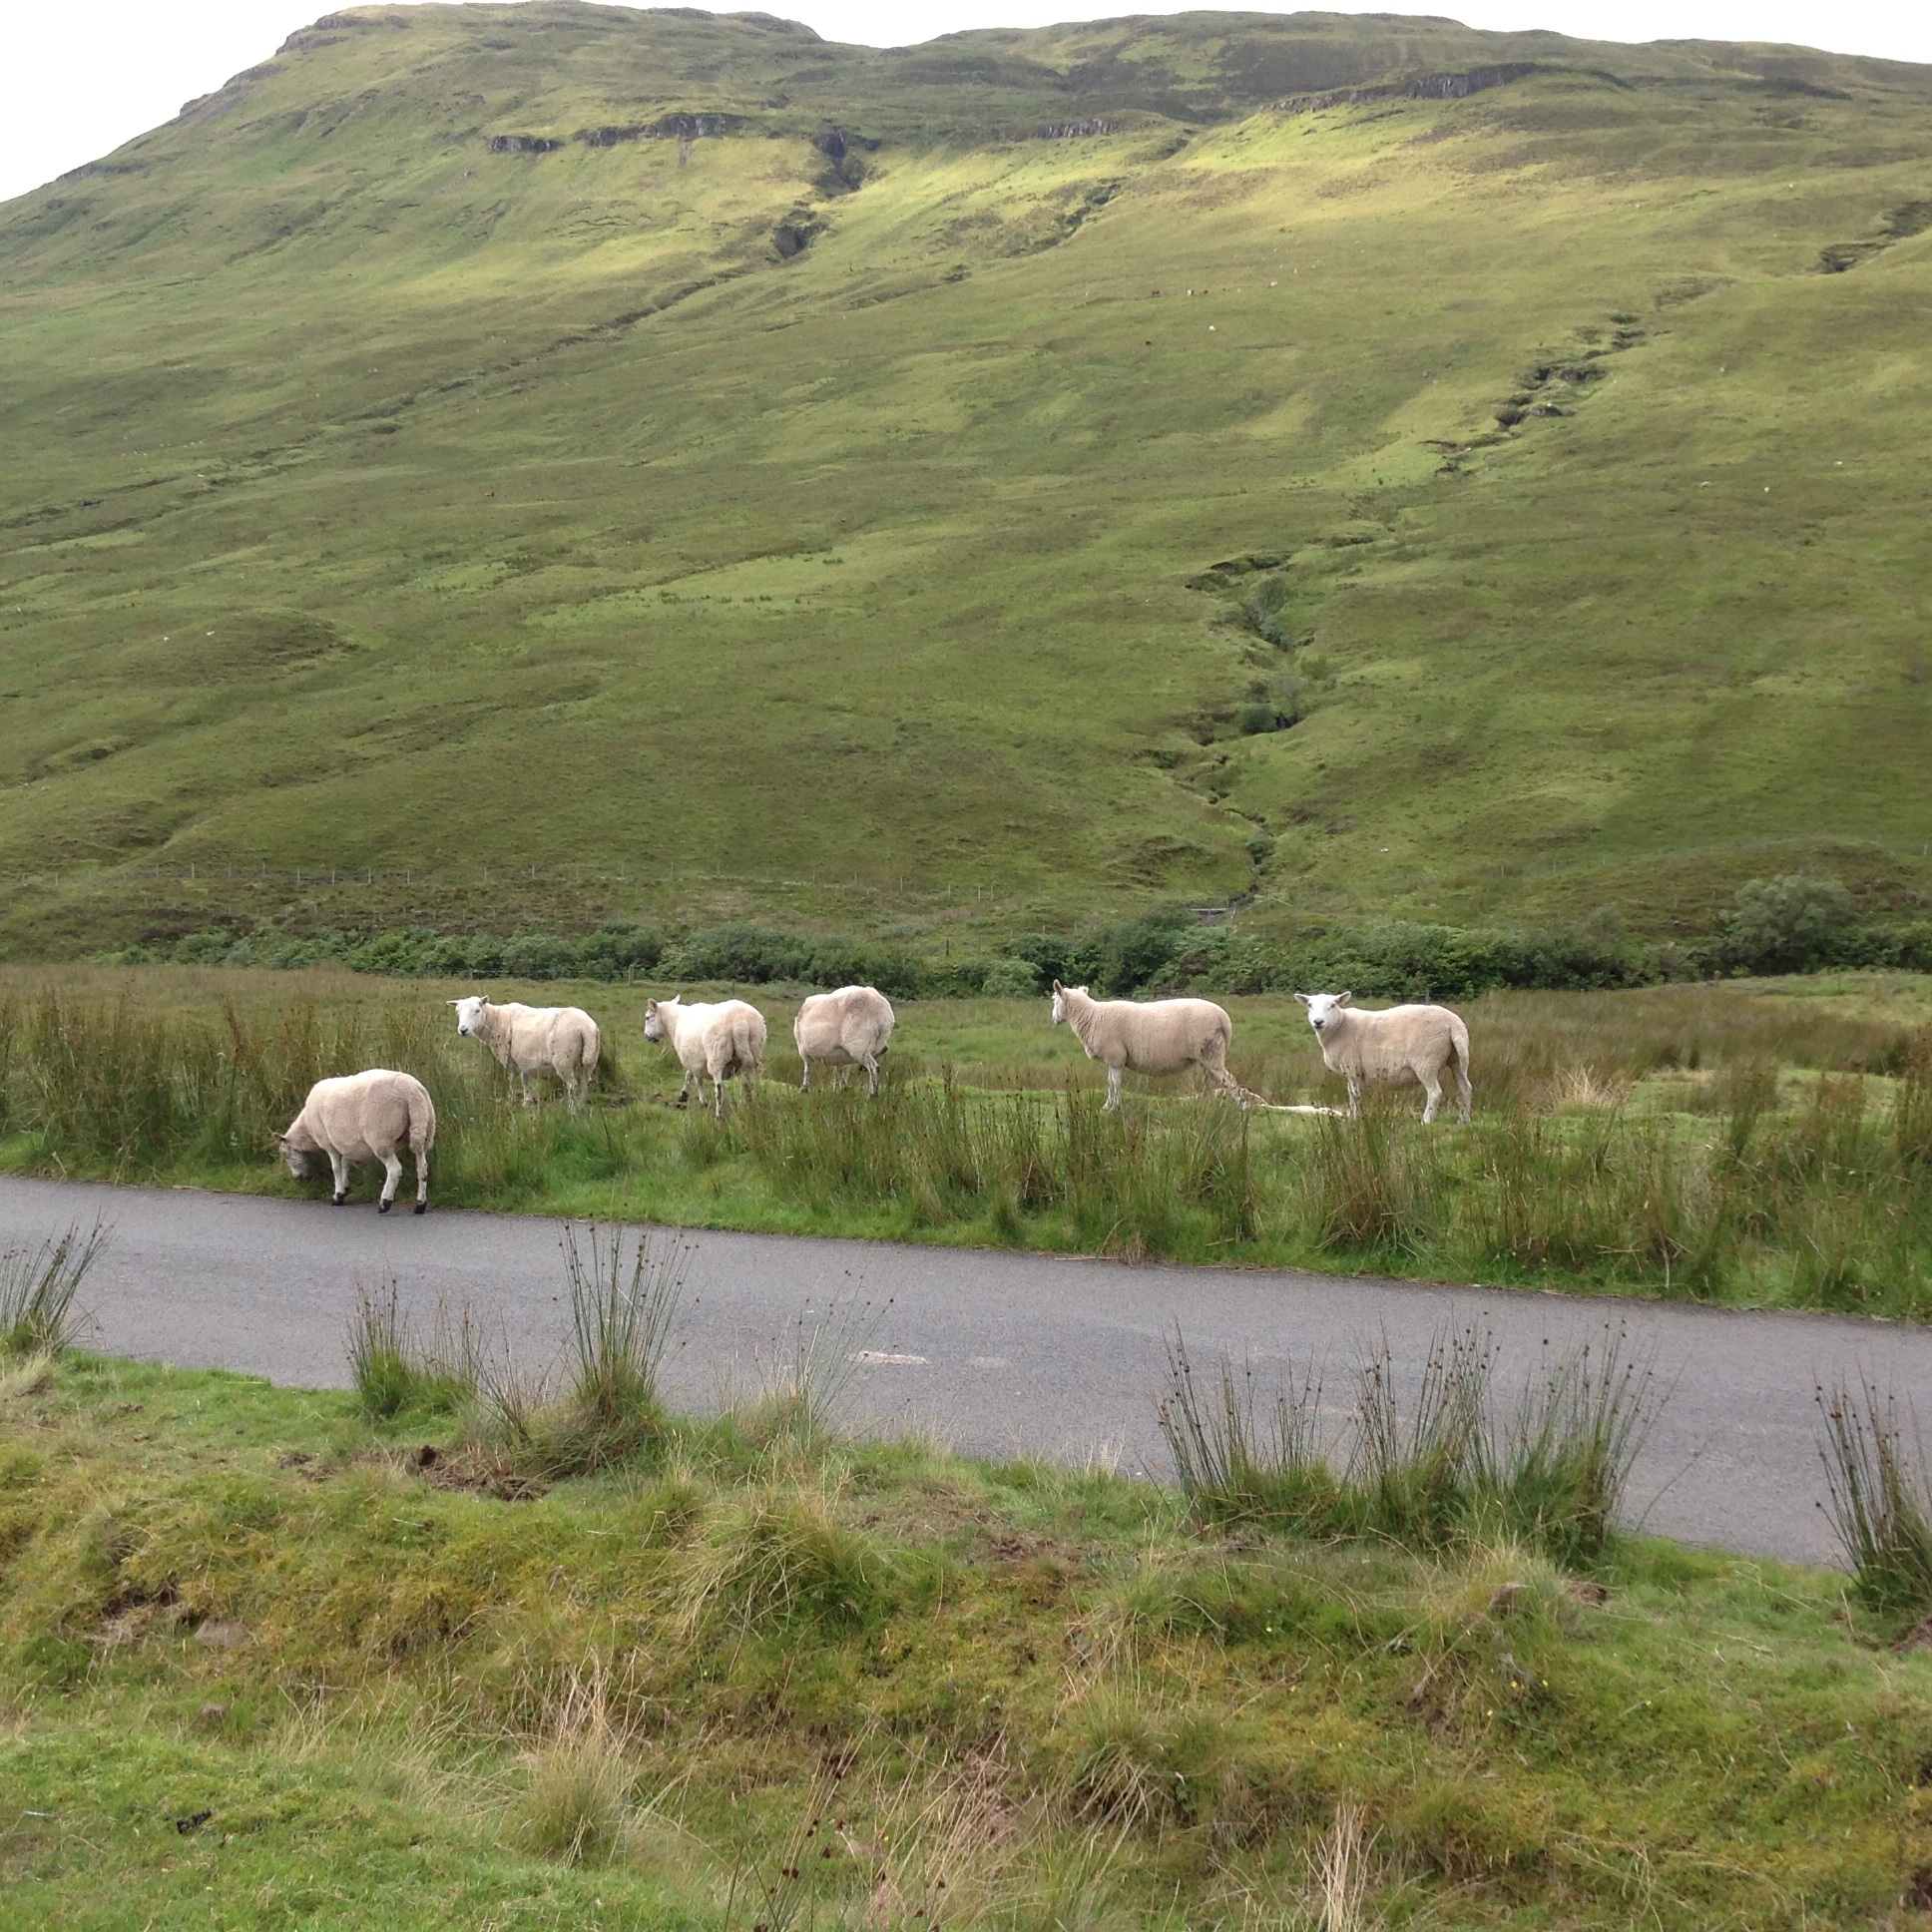
landscape, nature, grass, outdoor, rock, wilderness, mountain, meadow, prairie, hill, valley, wildlife, europe, rural, green, herd, scenic, pasture, grazing, ranch, sheep, scenery, highland, plain, uk, isle, grassland, plateau, sheeps, scene, scotland, britain, scottish, fell, habitat, loch, ecosystem, highlands, skye, tundra, steppe, rural area, hebrides, natural environment, mountainous landforms, cattle like mammal